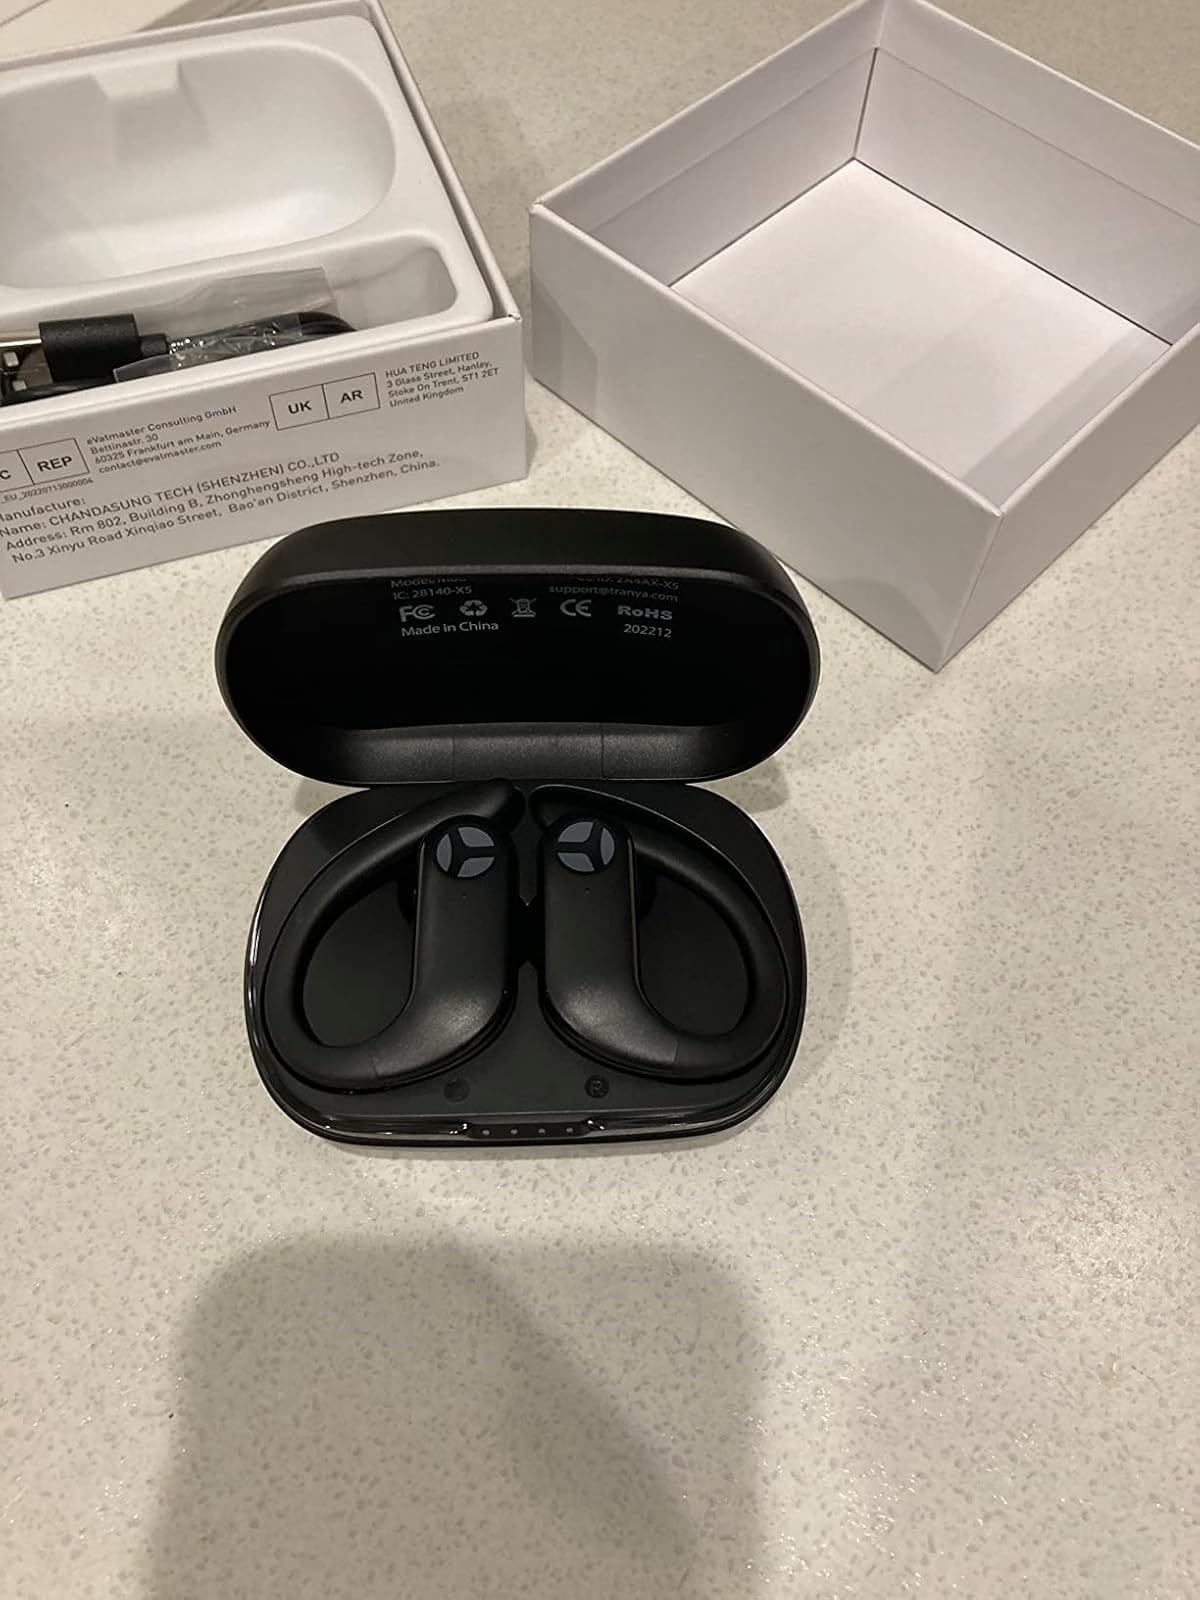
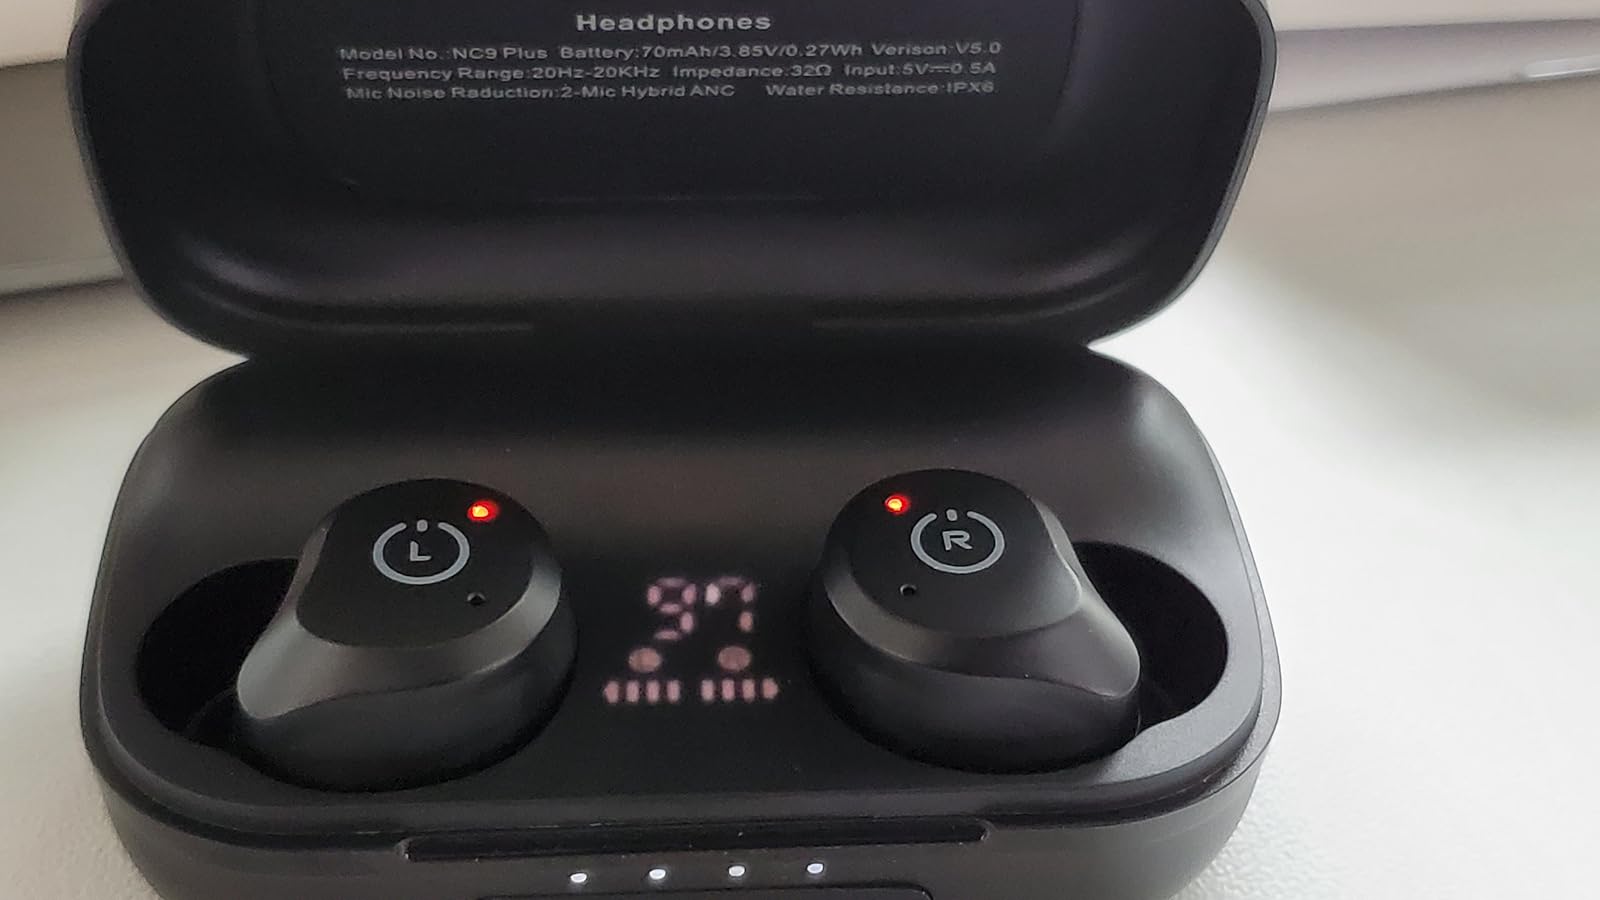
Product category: earbuds
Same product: no